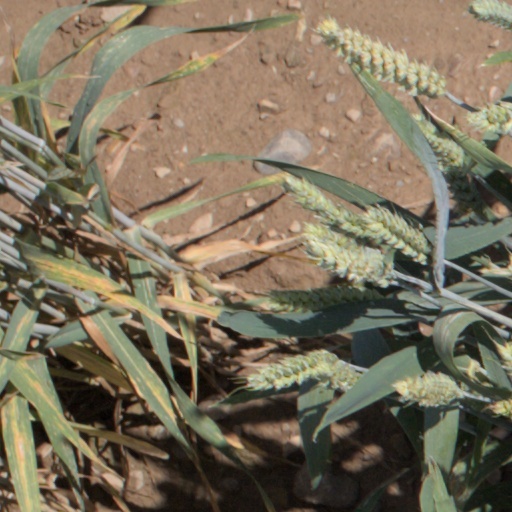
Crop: wheat